TYME

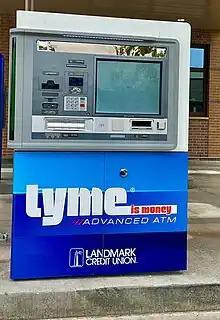
A modern "TYME machine" ATM at a Landmark Credit Union branch in Greenfield, Wisconsin.

In 1975, the TYME network was created by an agreement among First Wisconsin National Bank, Marshall & Ilsley, Marine Bank of Milwaukee, and Midland National Bank.